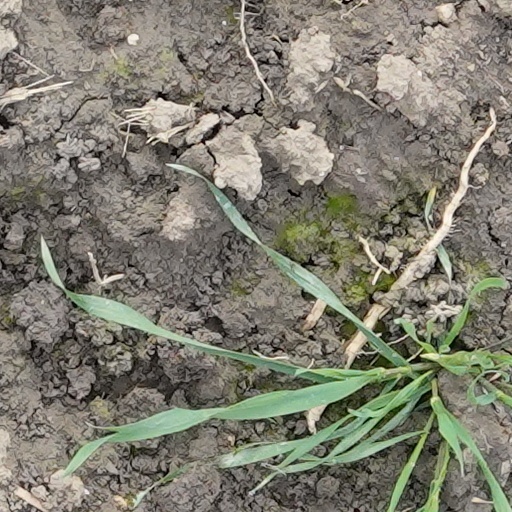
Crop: wheat